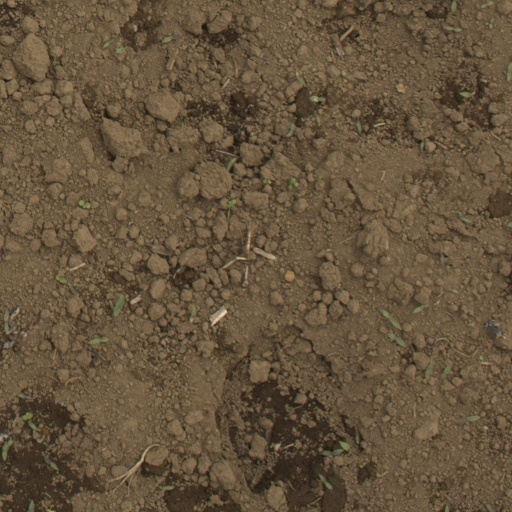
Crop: Jerusalem artichoke